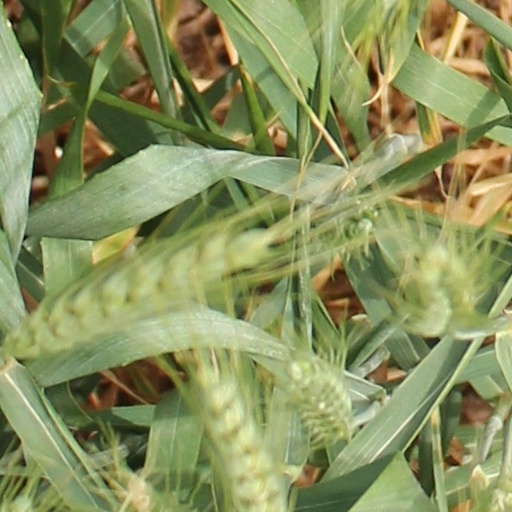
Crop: wheat